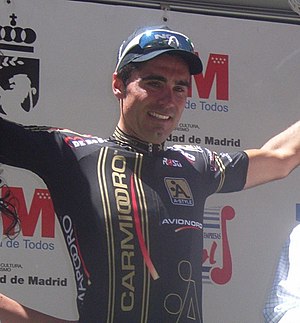
Francisco Ventoso
Francisco José Ventoso Alberdi er en professionel spansk landevejscykelrytter. Han cykler for CCC.